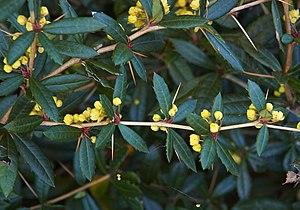
Berbéris à Juliana ou Épine-vinette à Juliana